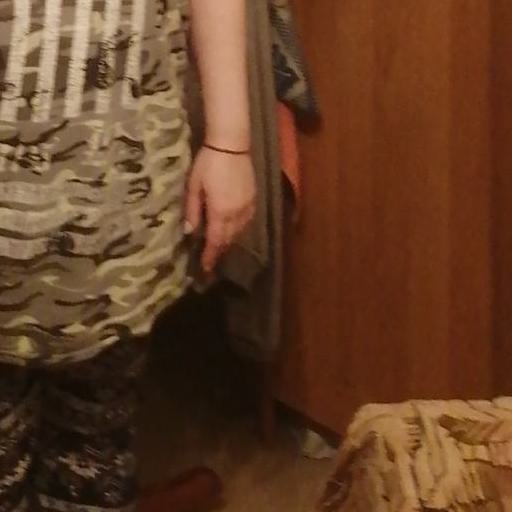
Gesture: no_gesture